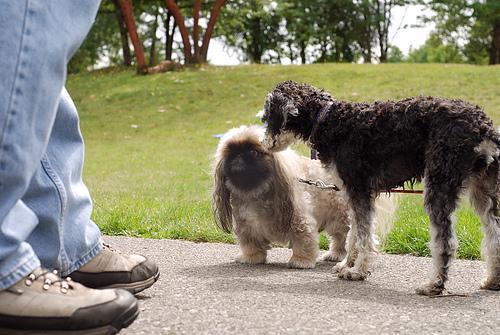
Pekinese